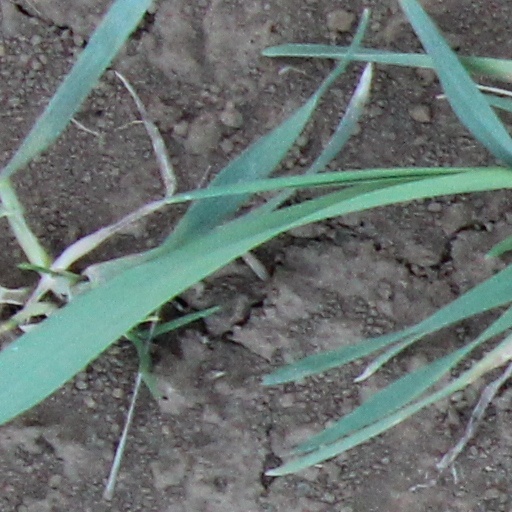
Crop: wheat